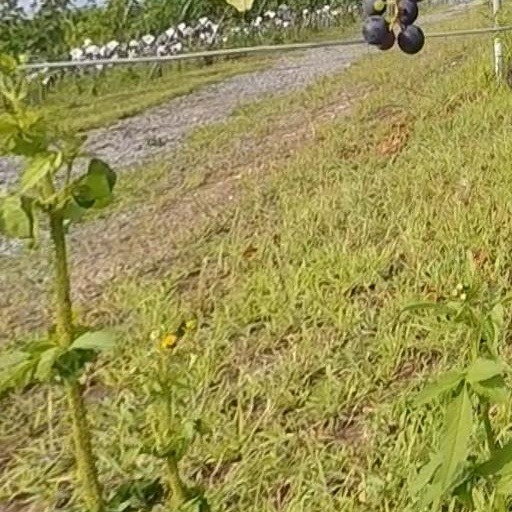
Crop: grape